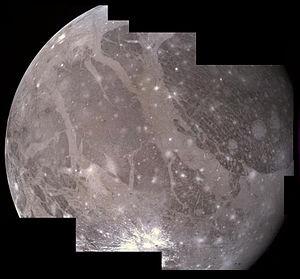
Ganymède, de nom international Jupiter III Ganymede, est un satellite naturel de Jupiter. Sur l'échelle des distances au centre de Jupiter, il s'agit du septième satellite naturel connu de la planète et du troisième satellite galiléen. Terminant une orbite en approximativement sept jours terrestres, il participe à une résonance orbitale dite de Laplace, de type 1:2:4, avec Europe et Io. Avec son diamètre de 5 268 kilomètres, dépassant de 8 % celui de la planète Mercure et de 2 % celui de Titan, la plus grande lune de Saturne, Ganymède est le plus gros satellite naturel de Jupiter mais également le plus gros de tout le Système solaire. Étant constitué en quantités à peu près égales de roches silicatées et de glace d'eau, sa masse n'est que 45 % de celle de Mercure, mais reste la plus importante de tous les satellites planétaires du Système solaire, atteignant 2,02 fois celle de la Lune.